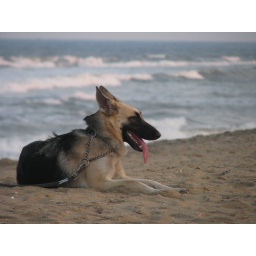
a cute dog in the beach